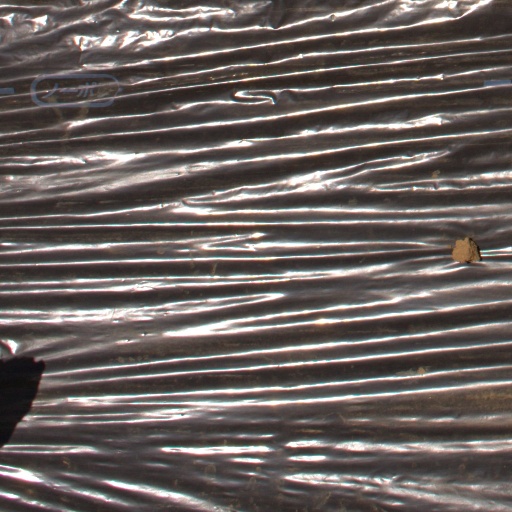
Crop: Jerusalem artichoke